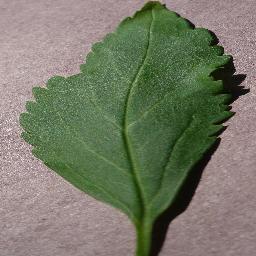
Label: Cherry___healthy